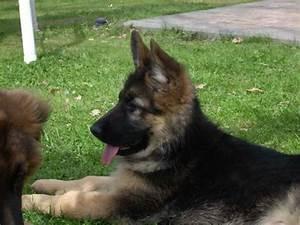
dog